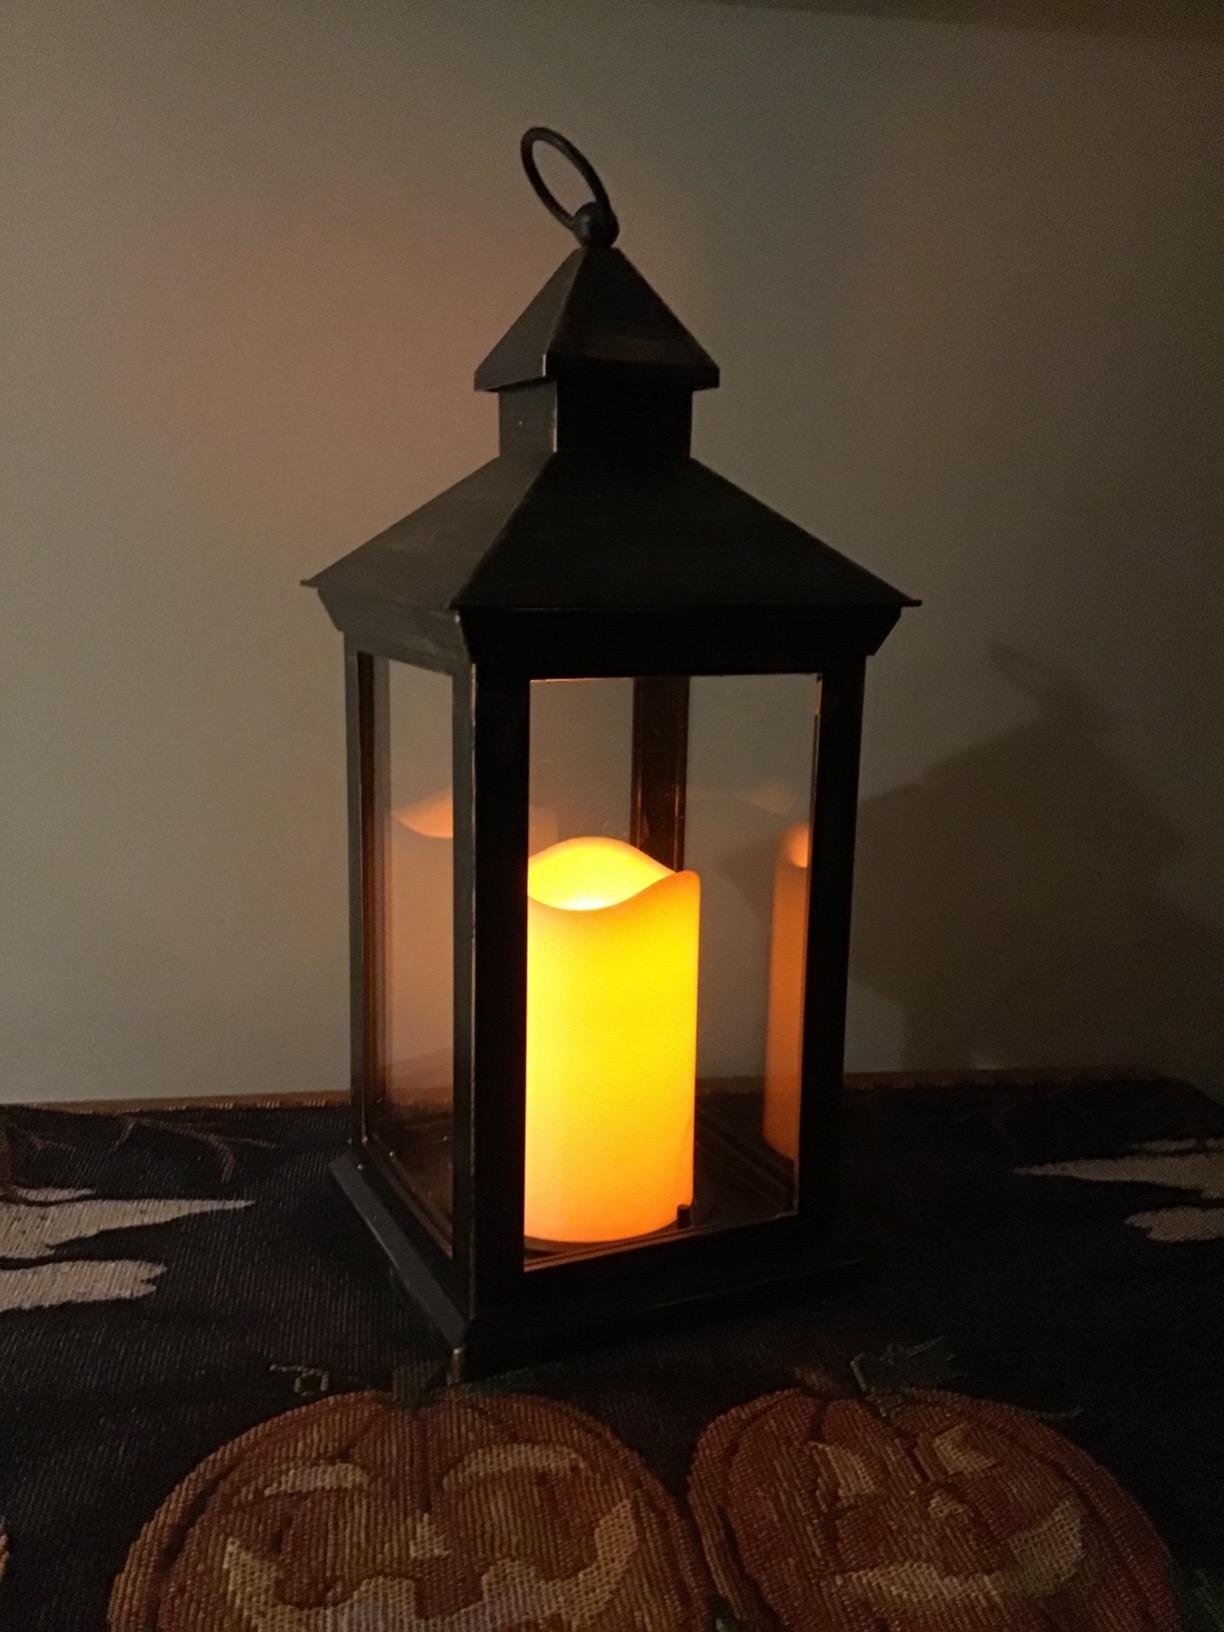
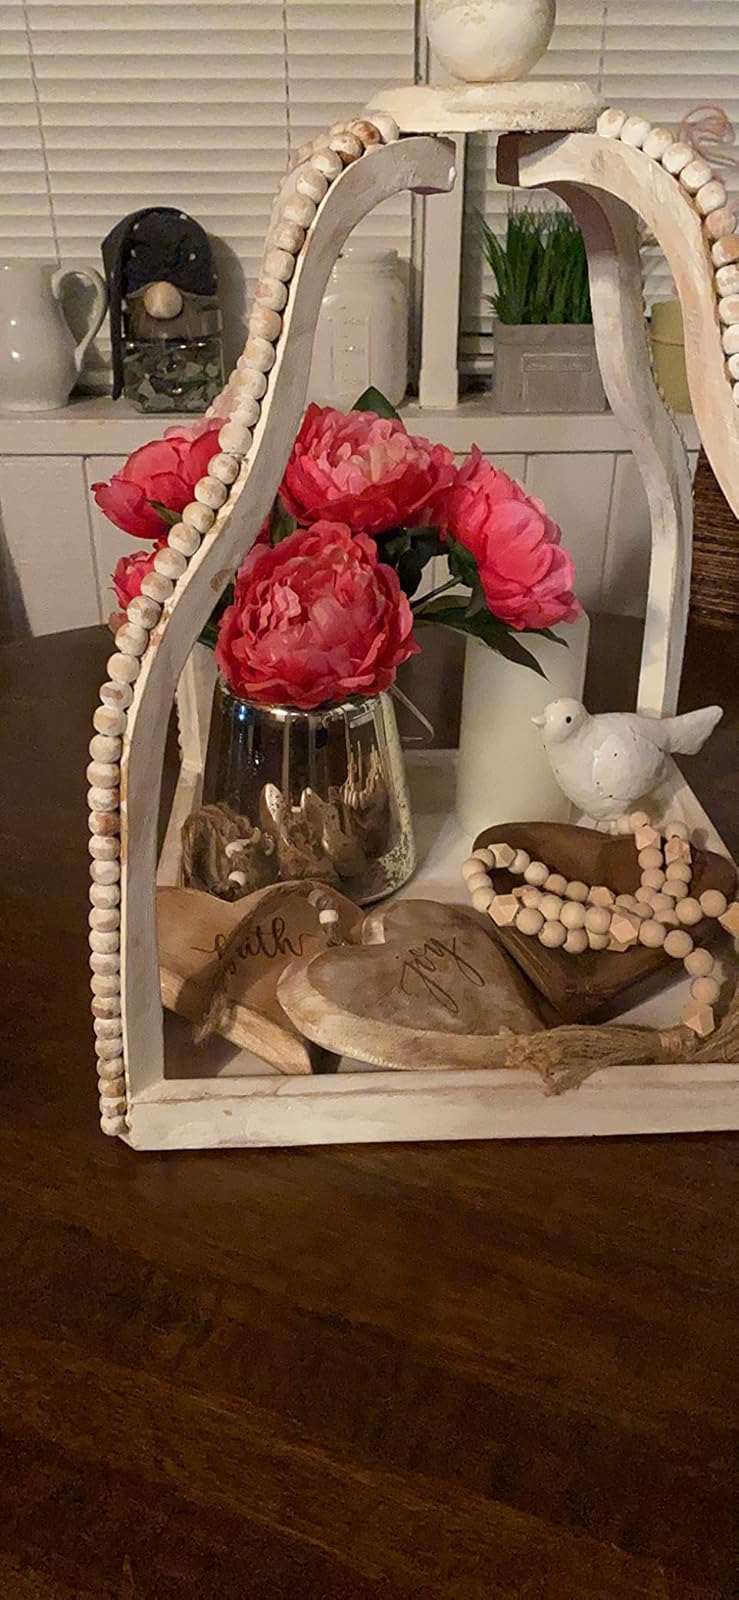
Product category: lantern
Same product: no